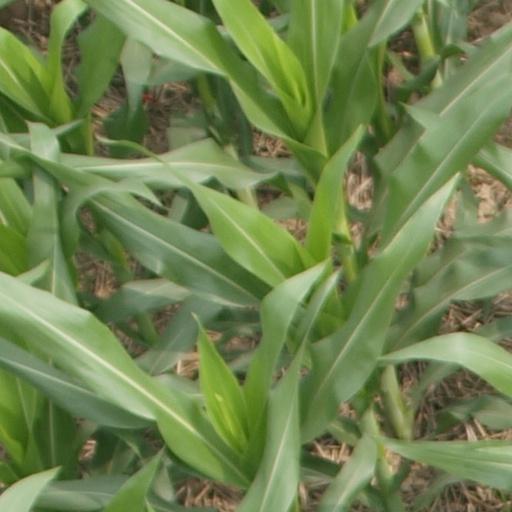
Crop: maize; corn